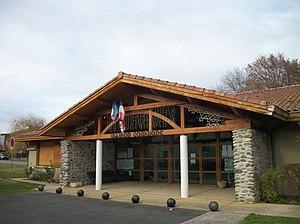
La Mairie
Bordes-de-Rivière est une commune française située dans le département de la Haute-Garonne, en région Occitanie.